Martha Dana Mercer

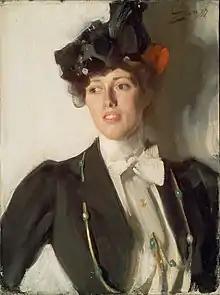
Portrait by Anders Zorn

She was the daughter of Charles Stratton Dana of the Dana family of Boston. She became friends with Isabella Stewart Gardner who arranged for her to have her portrait painted by Anders Zorn in 1899.